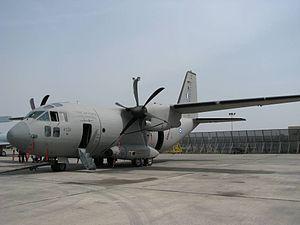
Cet article liste les aéronefs des forces armées des États-Unis. Les prototypes sont généralement préfixés par un « X » et sans nom, tandis que les modèles de pré-série sont généralement précédés d'un « Y ».